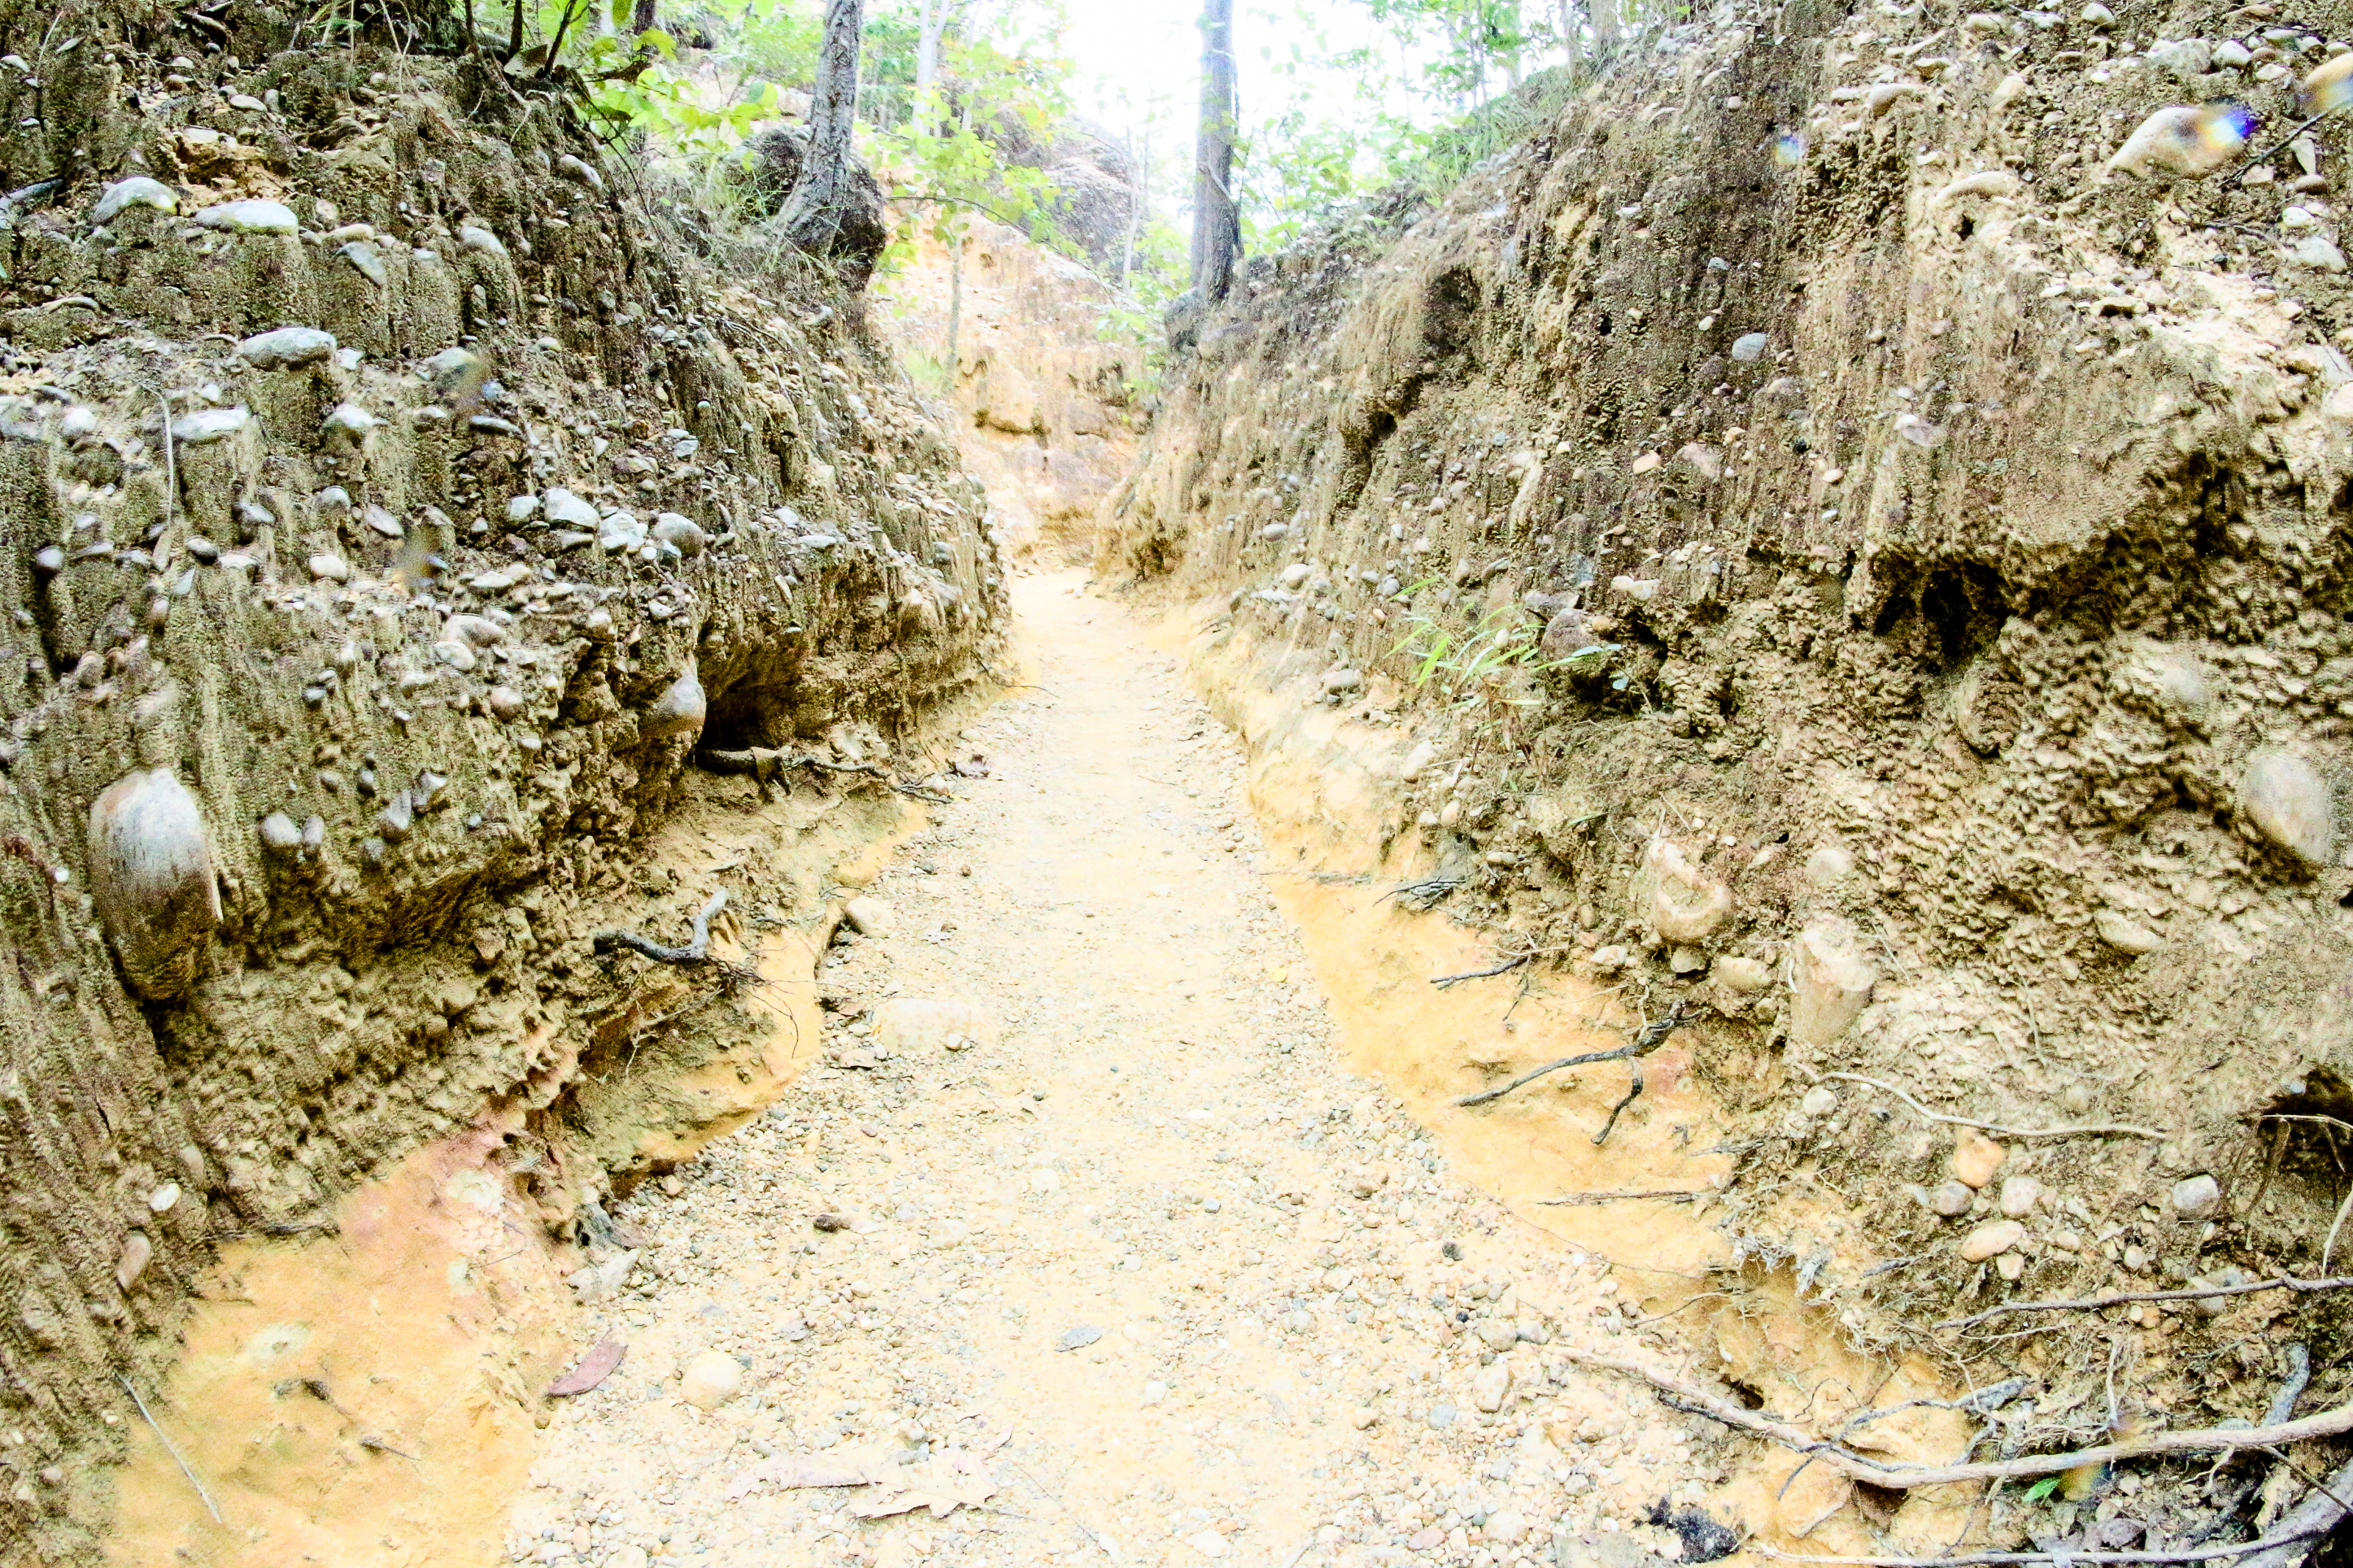
adventure, amazing, attraction, background, beautiful, chiangmai, cliff, ecological, environment, eroded, erosion, famous, foliage, forest, geology, gorge, grand canyon, grass, green, high, journey, jungle, landmark, landscape, mountain, natural, nature, outdoor, park, pha chor, recreation, rock, scenery, sightseeing, southeast, stone, sunlight, sunshine, thailand, tourism, tourist, trail, travel, tree, trekking, valley, viewpoint, wild, woods, geological phenomenon, soil, thoroughfare, dirt road, road